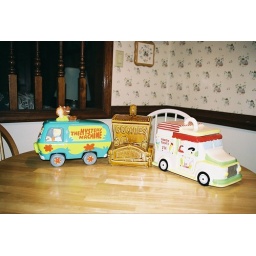
l-r: mystery machine (target), antique car made in japan, ice cream truck (target)